George Somnes

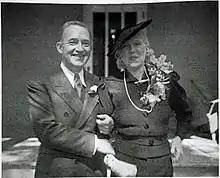
Helen Bonfils and George Somnes Wedding Day (1936)

In the fall of 1936, Somnes and Helen Bonfils were married in the rose garden of the Gurtler home at 4209 W. 38th Avenue in Denver. (The Gurtler family owned Elitch Gardens.)